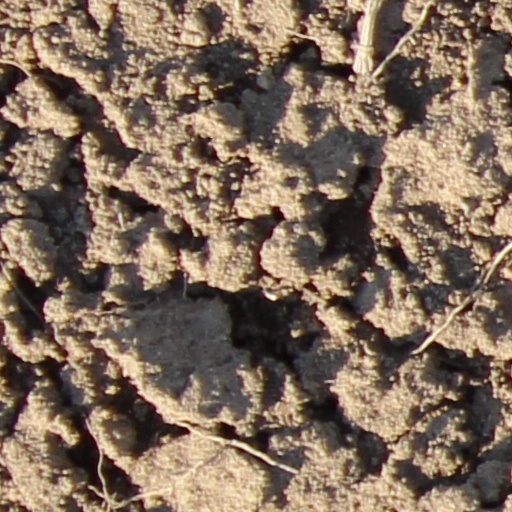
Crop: wheat